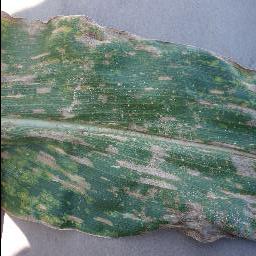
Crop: corn
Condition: (maize)_cercospora_spot_gray_spot